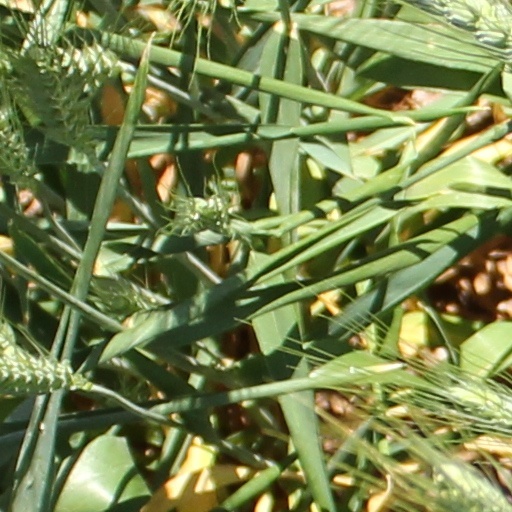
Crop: wheat